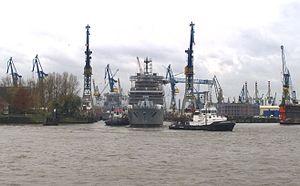
La crue de l'Elbe appuie la frégate de la rive gauche. Tracteur gratuit Bugsier 18 permet désormais l'accueil